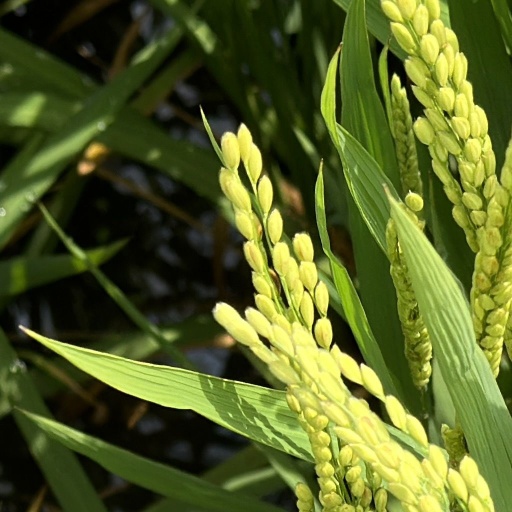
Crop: rice